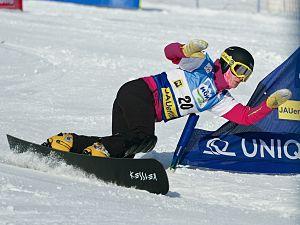
Nathalie Desmares, née le 18 mai 1972, est une snowboardeuse française spécialisée aujourd'hui dans les épreuves de géant parallèle après avoir exercé le snowboardcross. Licenciée à Biguglia en Corse, elle a pris aux Jeux olympiques d'hiver de 1998 de Nagano avec une dix-septième place en slalom géant et s'est qualifiée douze ans plus tard aux Jeux olympiques d'hiver de 2010 de Vancouver. Bien que n'ayant jamais remporté de médaille olympique ou aux mondiaux, elle est montée à cinq reprises sur un podium en coupe du monde entre 1998 et 2010.